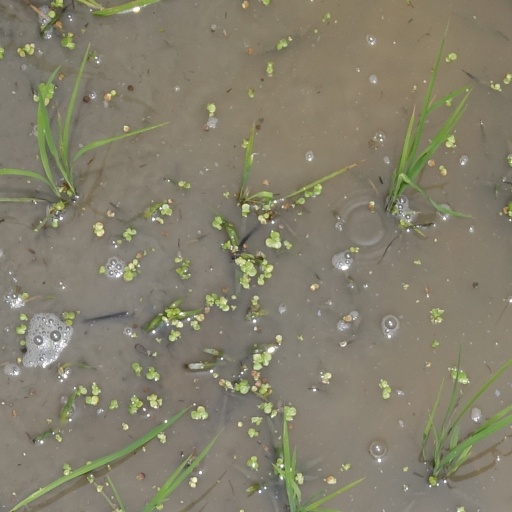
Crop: rice